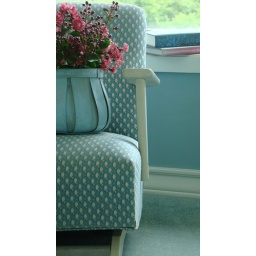
Mine are pink and white - the white ones aren't in bloom yet .